WBBM (AM)

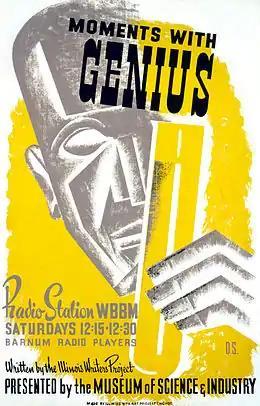
Poster for the WPA Illinois Writers Project radio series "Moments with Genius", broadcast on WBBM c. 1939.

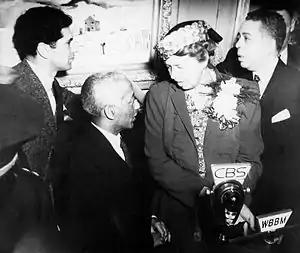
Eleanor Roosevelt dedicating the South Side Community Art Center, broadcast nationally on CBS Radio via WBBM (May 7, 1941)

Shortly after moving to Chicago, Les Atlass returned to the airwaves, and received a new license for a broadcasting station operated from his home at 7421 Sheridan Road, again with the call letters WBBM and transmitting on 1330 kHz, now with himself as the licensee.